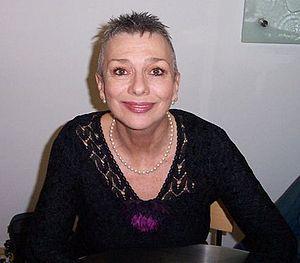
Cette liste comprend une partie des élèves diplômés de la Royal Academy of Dramatic Art.